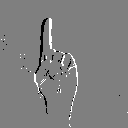
ASL letter: z